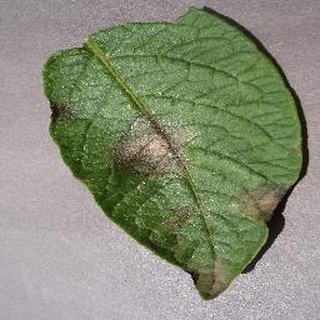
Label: potato_late_blight